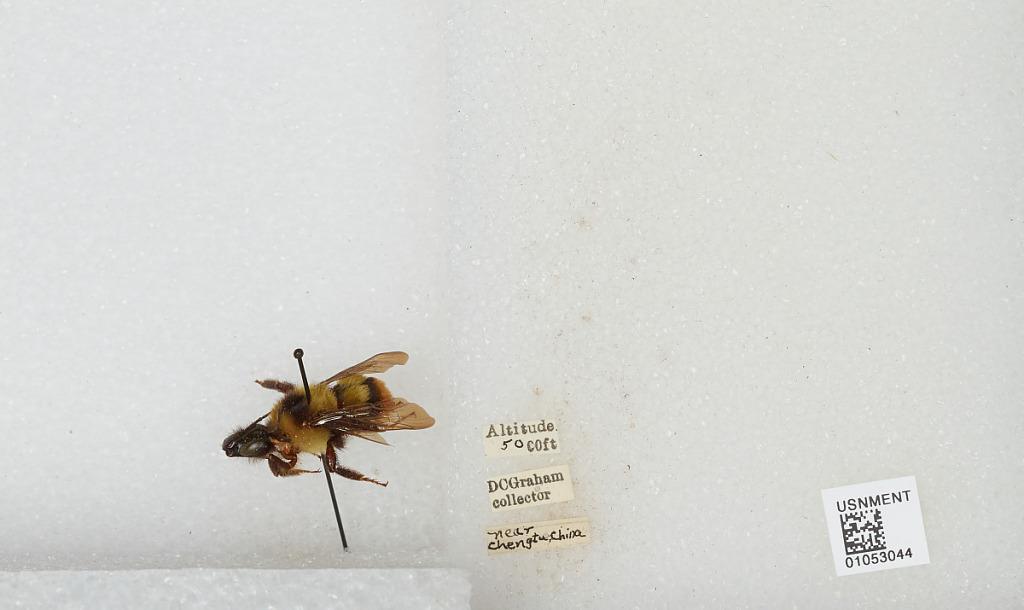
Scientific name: Bombus sp.
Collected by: D. Graham
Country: China
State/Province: Sichuan
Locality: near Chengdu